Military history of India

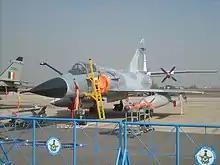
Mirage 2000s were used extensively in Kargil war and it changed the course of the war.

After the war with Pakistan, India turned its attention to the independent Hyderabad State. India perceived the nearby independent Muslim state and potential Pakistani ally as a threat. In a five-day operation, India reconquered and annexed Hyderabad.